Reginald Rudall

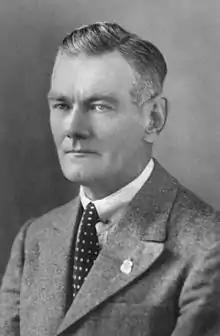

Reginald John Rudall (27 September 1885 – 1 January 1955) was a lawyer and Liberal Country League politician in Gawler, South Australia. His father, Samuel Bruce Rudall, was member for Barossa 1906–1915.